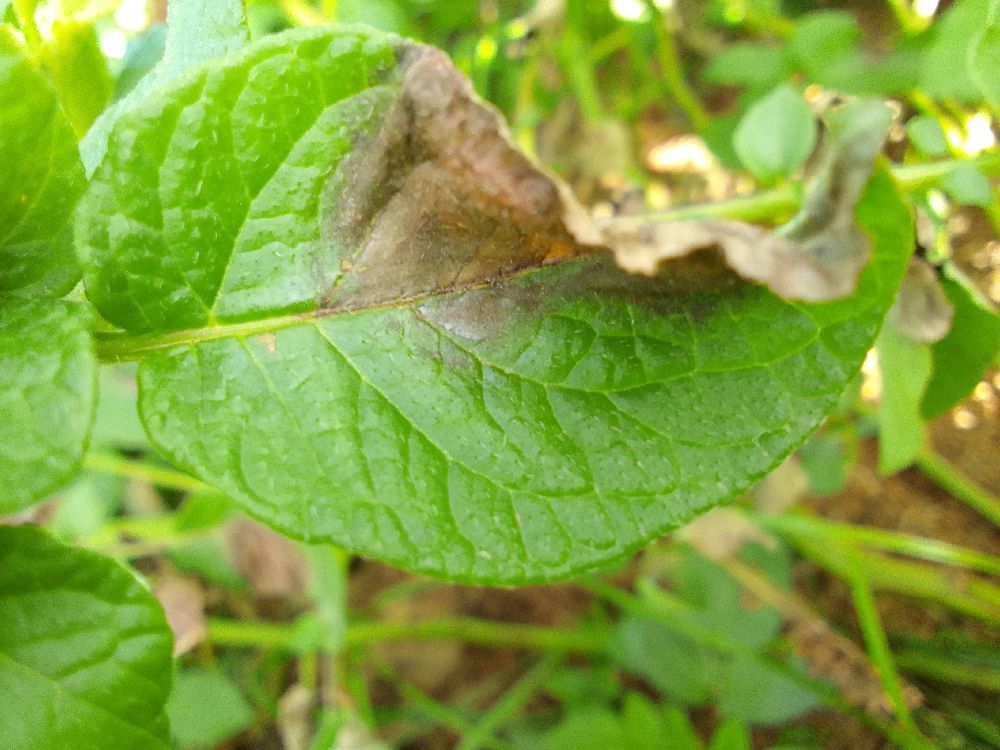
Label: Late blight